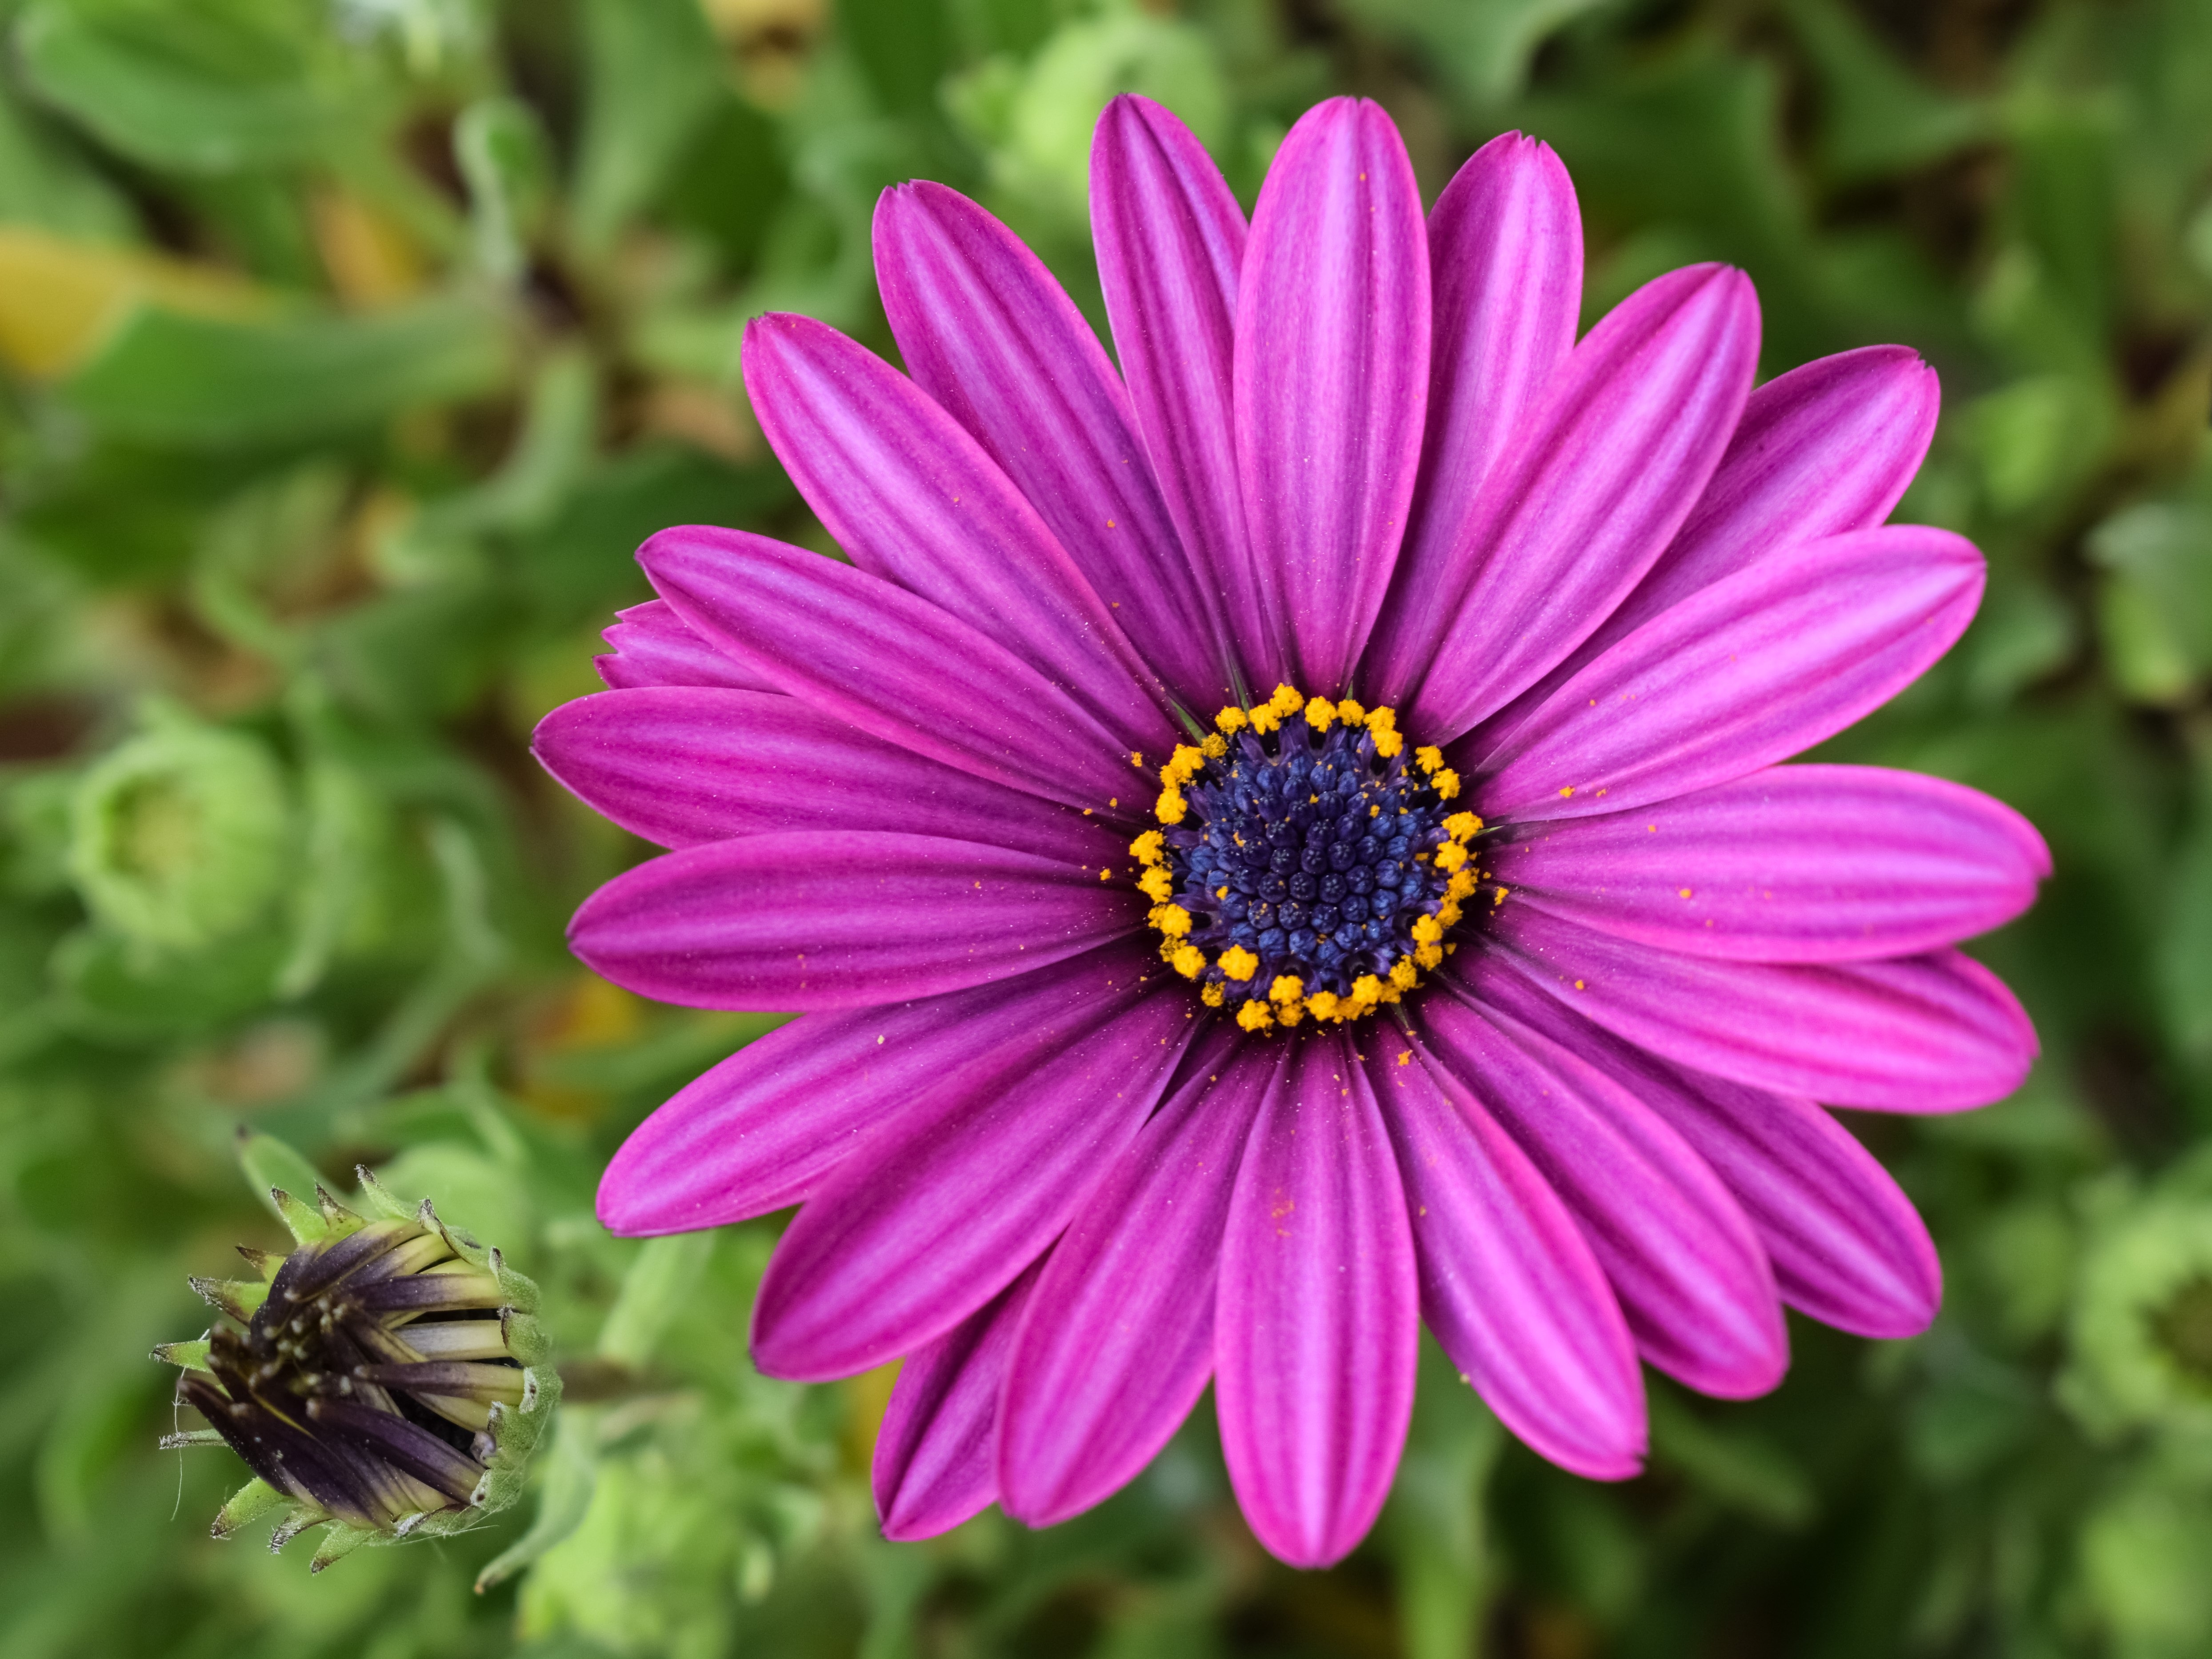
nature, blossom, plant, flower, purple, petal, bloom, daisy, spring, botany, blooming, garden, flora, wildflower, aster, springtime, osteospermum, macro photography, flowering plant, daisy family, african daisy, annual plant, plant stem, land plant, garden cosmos